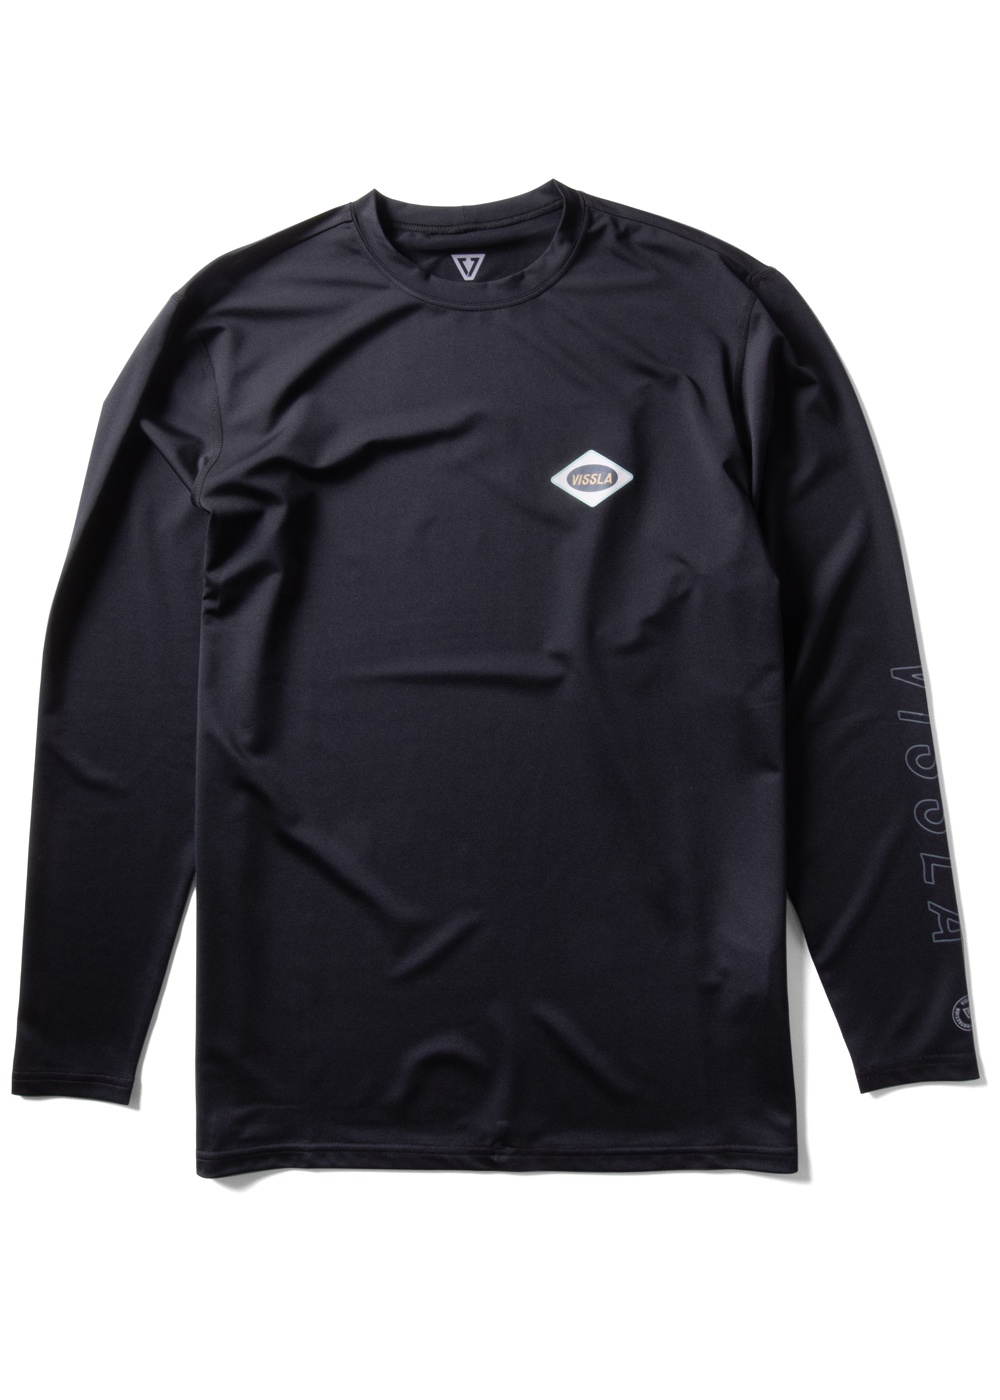
イージーシーズ エコ LS ライクラ
詳細 5オンスのラッシュガード。フロントの裾には伸縮性のあるループ付き。 吸汗速乾・抗菌。UVA/UVBプロテクション50+ カラーによりワッペンが異なります。 素材 85% RECYCLED POLY 15% SPANDEX 商品コード ML02WEAS2401 SIZE S M L XL 着丈 60.6 64.6 65.8 68.8 身幅 49 51.8 54.2 57 肩幅 43 45 47.8 50.4 袖丈 58 60 60.2 60.8 ※計測 単位は㎝ ※上記は目安です。平置き時に採寸。同商品でも、生産の過程で1～2cmの個体差が生じる場合があります。
Brand: VISSLA JAPAN 公式オンラインストア
Category: Sporting Goods > Outdoor Recreation > Boating & Water Sports > Boating & Water Sport Apparel > Rash Guards & Swim Shirts